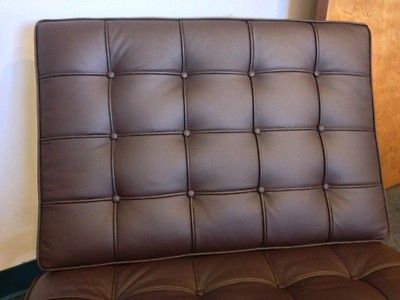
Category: chair